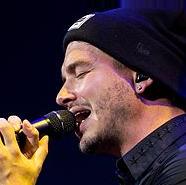
Age: 29